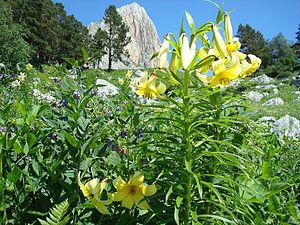
La réserve naturelle et biosphérique d'État du Caucase est une réserve naturelle située dans le Caucase de l'Ouest dans la fédération de Russie. Elle est inscrite à la liste du patrimoine protégé de l'Unesco. C'est le territoire naturel le plus étendu et le plus ancien qui ait bénéficié d'une protection de la part de l'État. Il s'étend dans les limites de trois sujets de la fédération de Russie: le kraï de Krasnodar, la république d'Adyguée et la Karatchaïévo-Tcherkessie. Il succède à la réserve naturelle des bisons du Caucase fondée le 12 mai 1924 et située dans le Caucase de l'Ouest et à la limite de la zone subtropicale de la mer Noire. Sa superficie est de plus de 280 000 hectares, dont 177 300 appartenant au kraï de Krasnodar. Il fait partie par une décision de l'Unesco du 19 février 1979 du réseau mondial des réserves de biosphère. En 1999, il a été inscrit à la liste du patrimoine mondial.